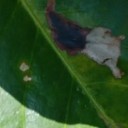
Label: Miner